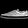
Label: Sneaker